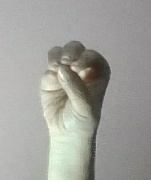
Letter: ha